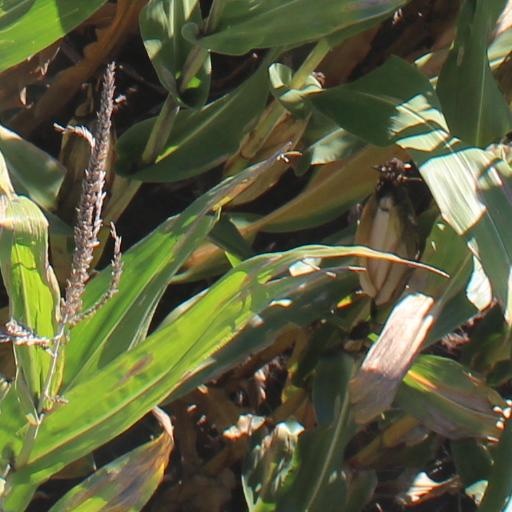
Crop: maize; corn